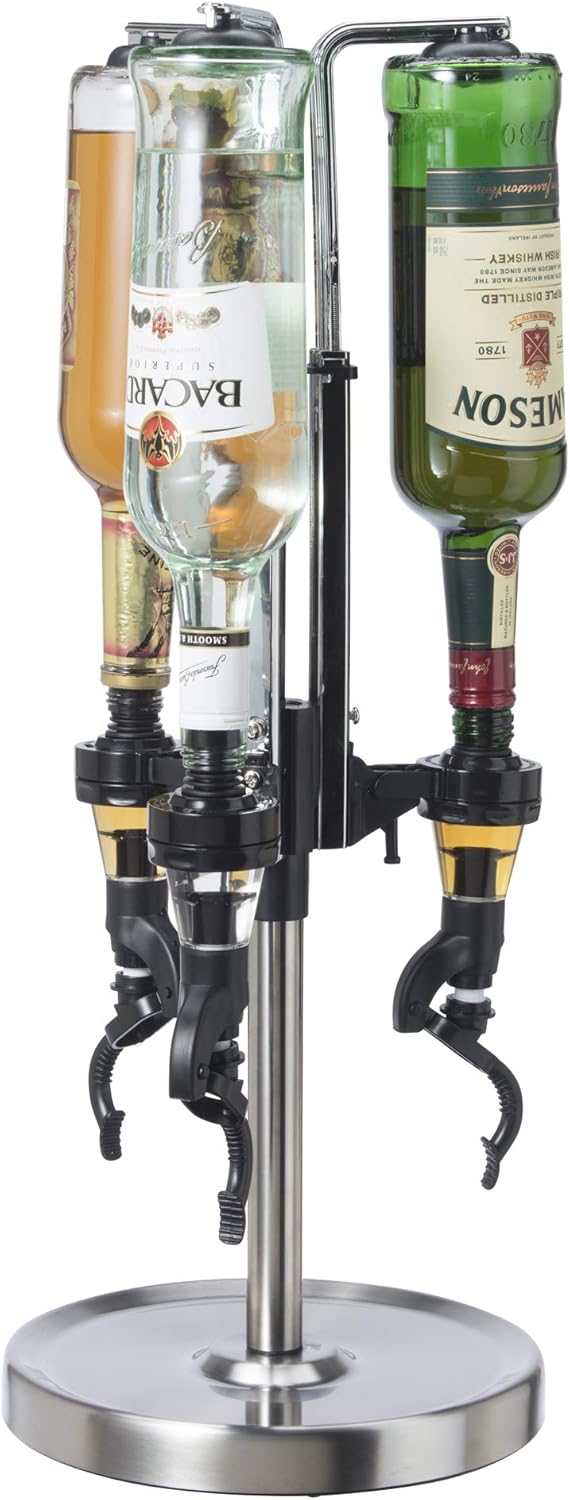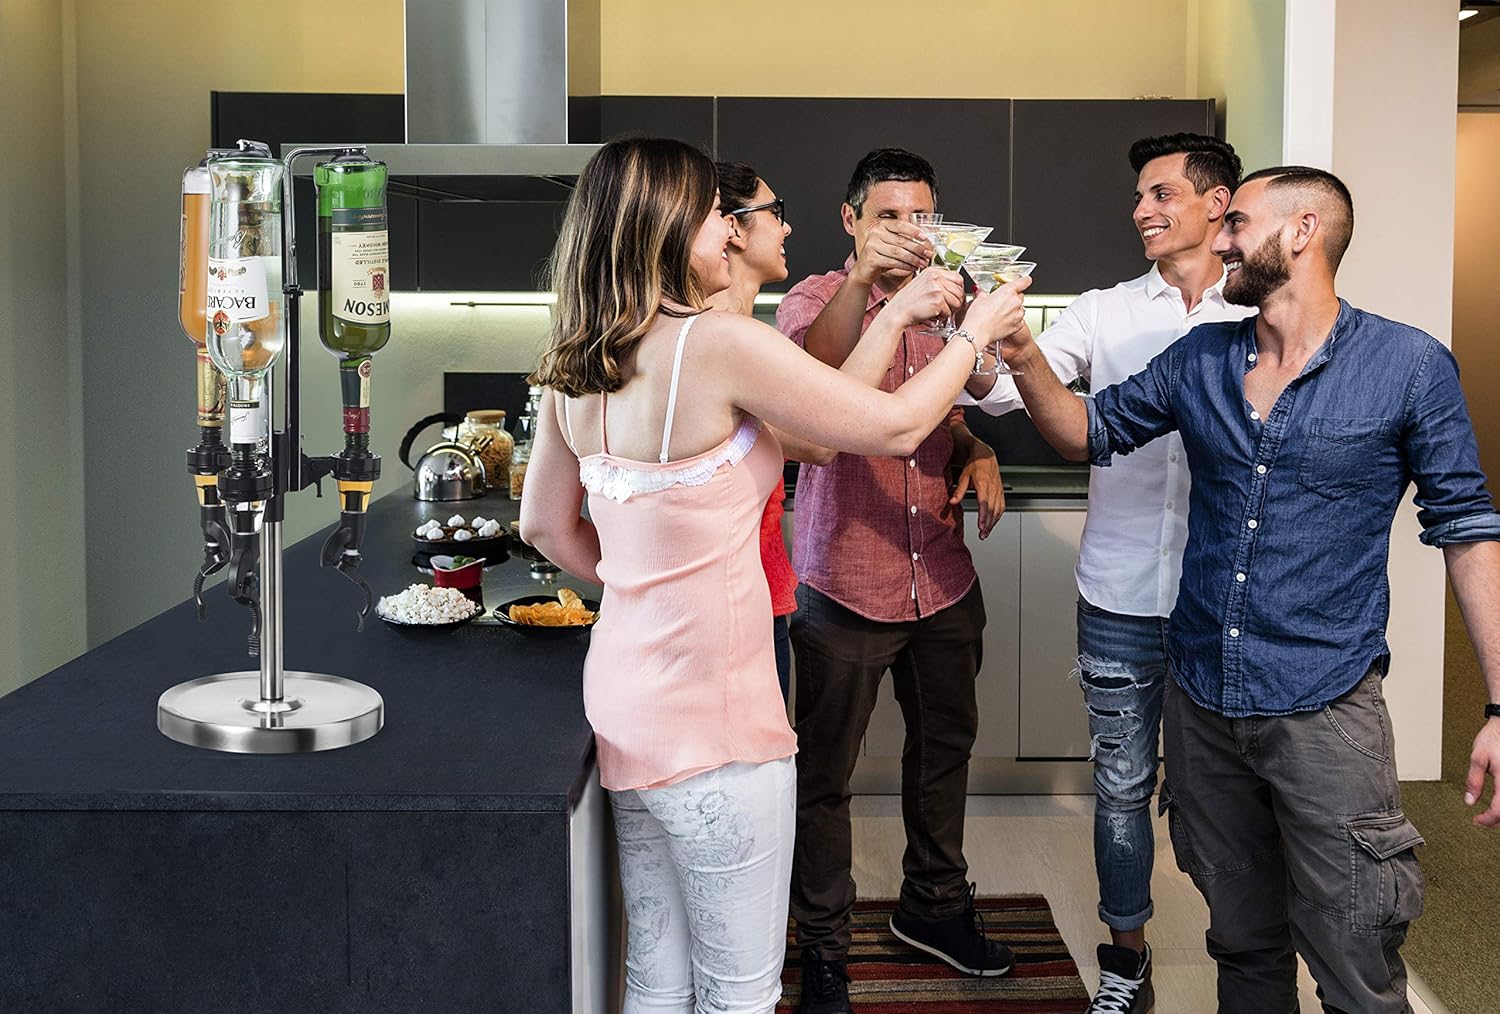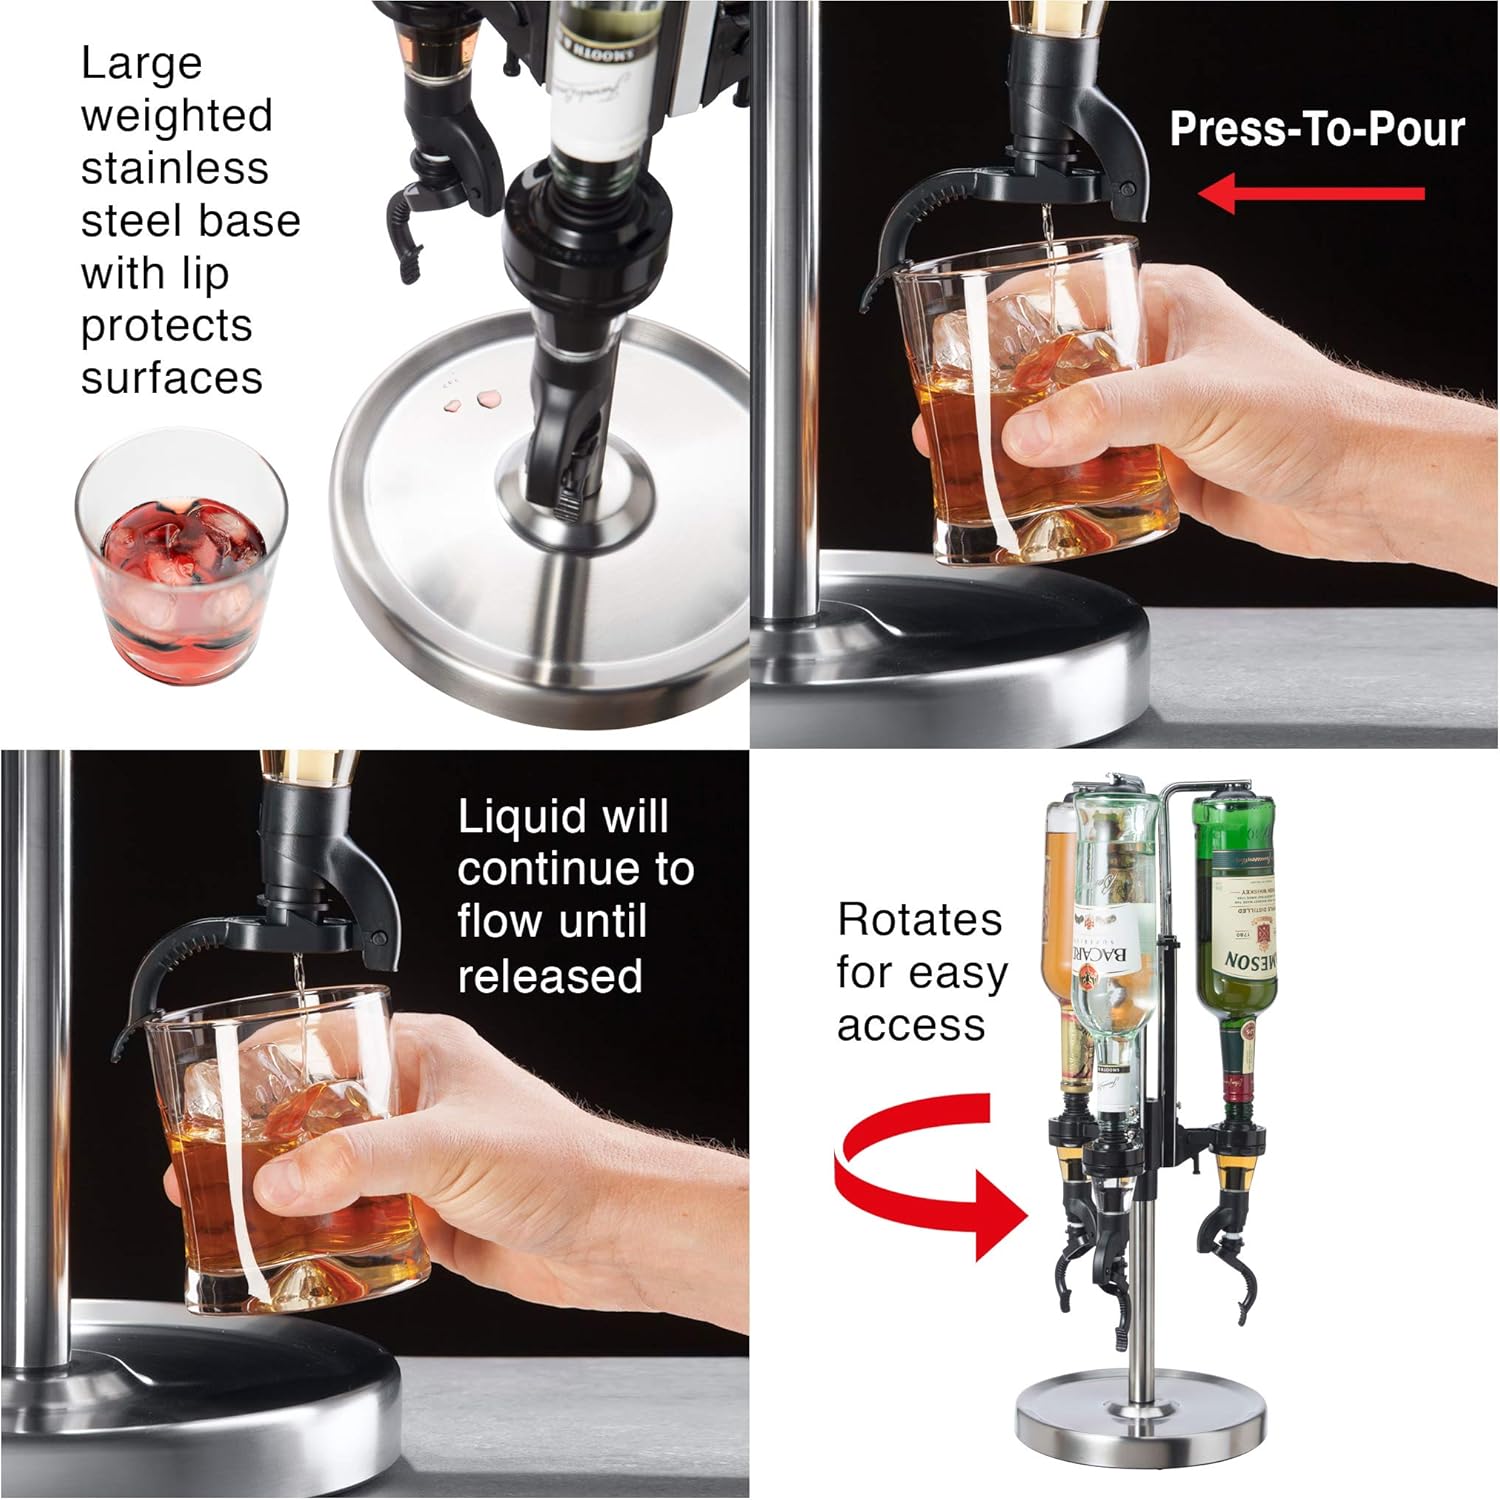
OGGI 3-Bottle Revolving Liquor Dispenser, Stainless Steel
Category: Amazon Home
TIME FOR SHOTS!! OGGI' s Professional 3-Bottle Revolving Liquor Dispenser with "Continuous-Pour Action" holds three bottles and enables you to choose exactly how much you want to dispense. At OGGI we believe you should have the flexibility to decide exactly how much you want to pour. This rotating liquor dispenser makes it easy to access your favorite bottle of whiskey, tequila or other liquor. The sturdy and stylish construction using quality stainless steel makes this liquor dispenser a perfect accessory for any party, home bar, apartment, man cave and bar cart. The stand is weighted to keep it stable in use. It's wonderful for entertaining and holiday parties and makes an ideal gift for someone special. Super easy to build, insert and change out bottles. One of the essential home bar accessories which is bound to impress, help make memories and give you tons of fun!
Features: PROFESSIONAL GRADE STAINLESS STEEL - Perfect bar decor for home minibar and ideal for a man cave. | REVOLVING LIQUOR BOTTLE DISPENSER - Rotating action for quick and easy access to any bottle. | GREAT GIFT - Ideal for holidays, parties and home bars or as a gift. Premium color gift box. | CONTINUOUS POUR SHOT DISPENSER - Allows for precise and flexible portion control with simple, leak-proof push and pour action. | SLEEK, SOLID, STYLISH - Durable stainless construction. Stable, weighted base. Lip catches drips.